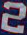
Number: 2